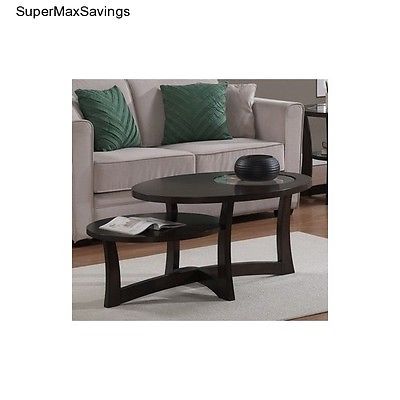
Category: table